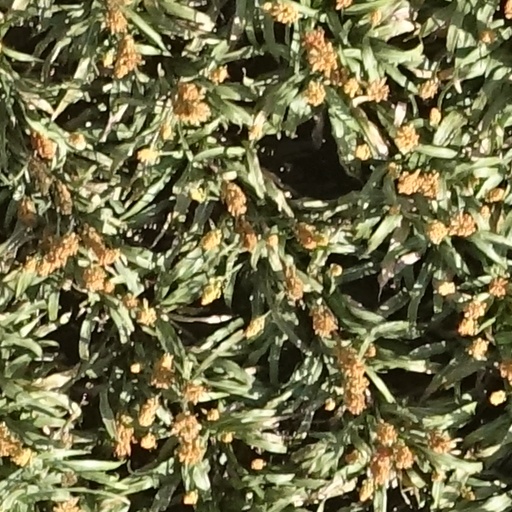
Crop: sorghum